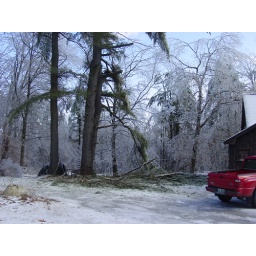
Most of the branches of the pine tree on the right fell off. Taken in Nelson, NH on Saturday, December 13, 2008.